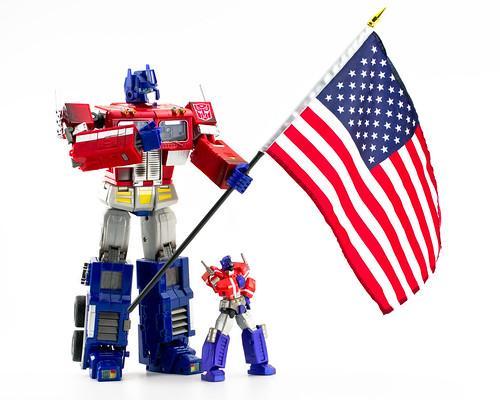
transformers celebrate us federal holiday